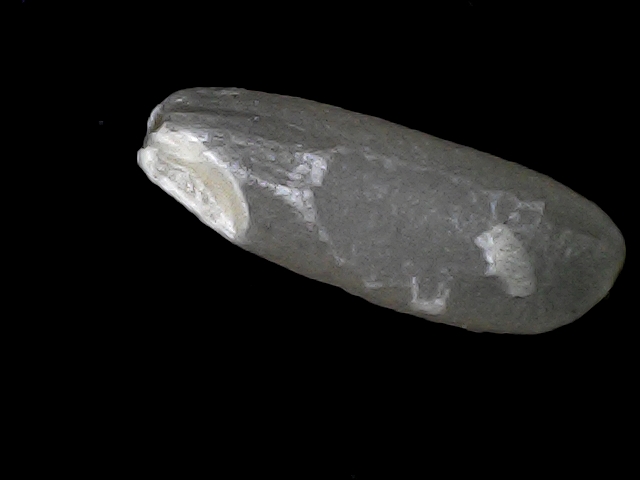
Rice variety: BD30